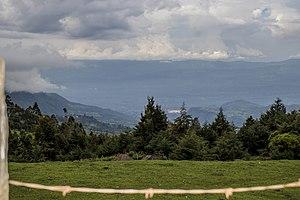
Le Kerio est une rivière du Kenya qui coule dans la province de la Rift Valley.